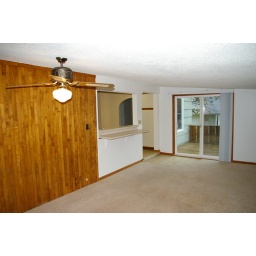
Cabin at Clear Lake Family Room on East side of house looking North, with kitchen pass through beside paneling